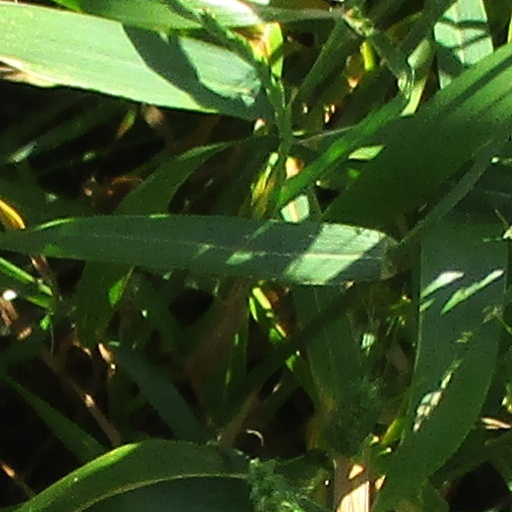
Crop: wheat